Ming dynasty

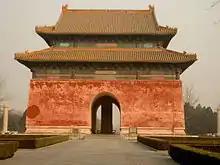
The Ming tombs located north of Beijing

The Hongwu Emperor specified his grandson Zhu Yunwen as his successor, and he assumed the throne as the Jianwen Emperor after Hongwu's death in 1398. The most powerful of Hongwu's sons, Zhu Di, then the militarily mighty disagreed with this, and soon a political showdown erupted between him and his nephew Jianwen. After Jianwen arrested many of Zhu Di's associates, Zhu Di plotted a rebellion that sparked a three-year civil war. Under the pretext of rescuing the young Jianwen from corrupting officials, Zhu Di personally led forces in the revolt; the palace in Nanjing was burned to the ground, along with Jianwen himself, his wife, mother, and courtiers. Zhu Di assumed the throne as the Yongle Emperor; his reign is universally viewed by scholars as a "second founding" of the Ming dynasty since he reversed many of his father's policies.